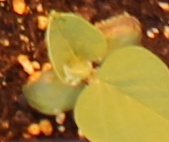
Label: Soybean